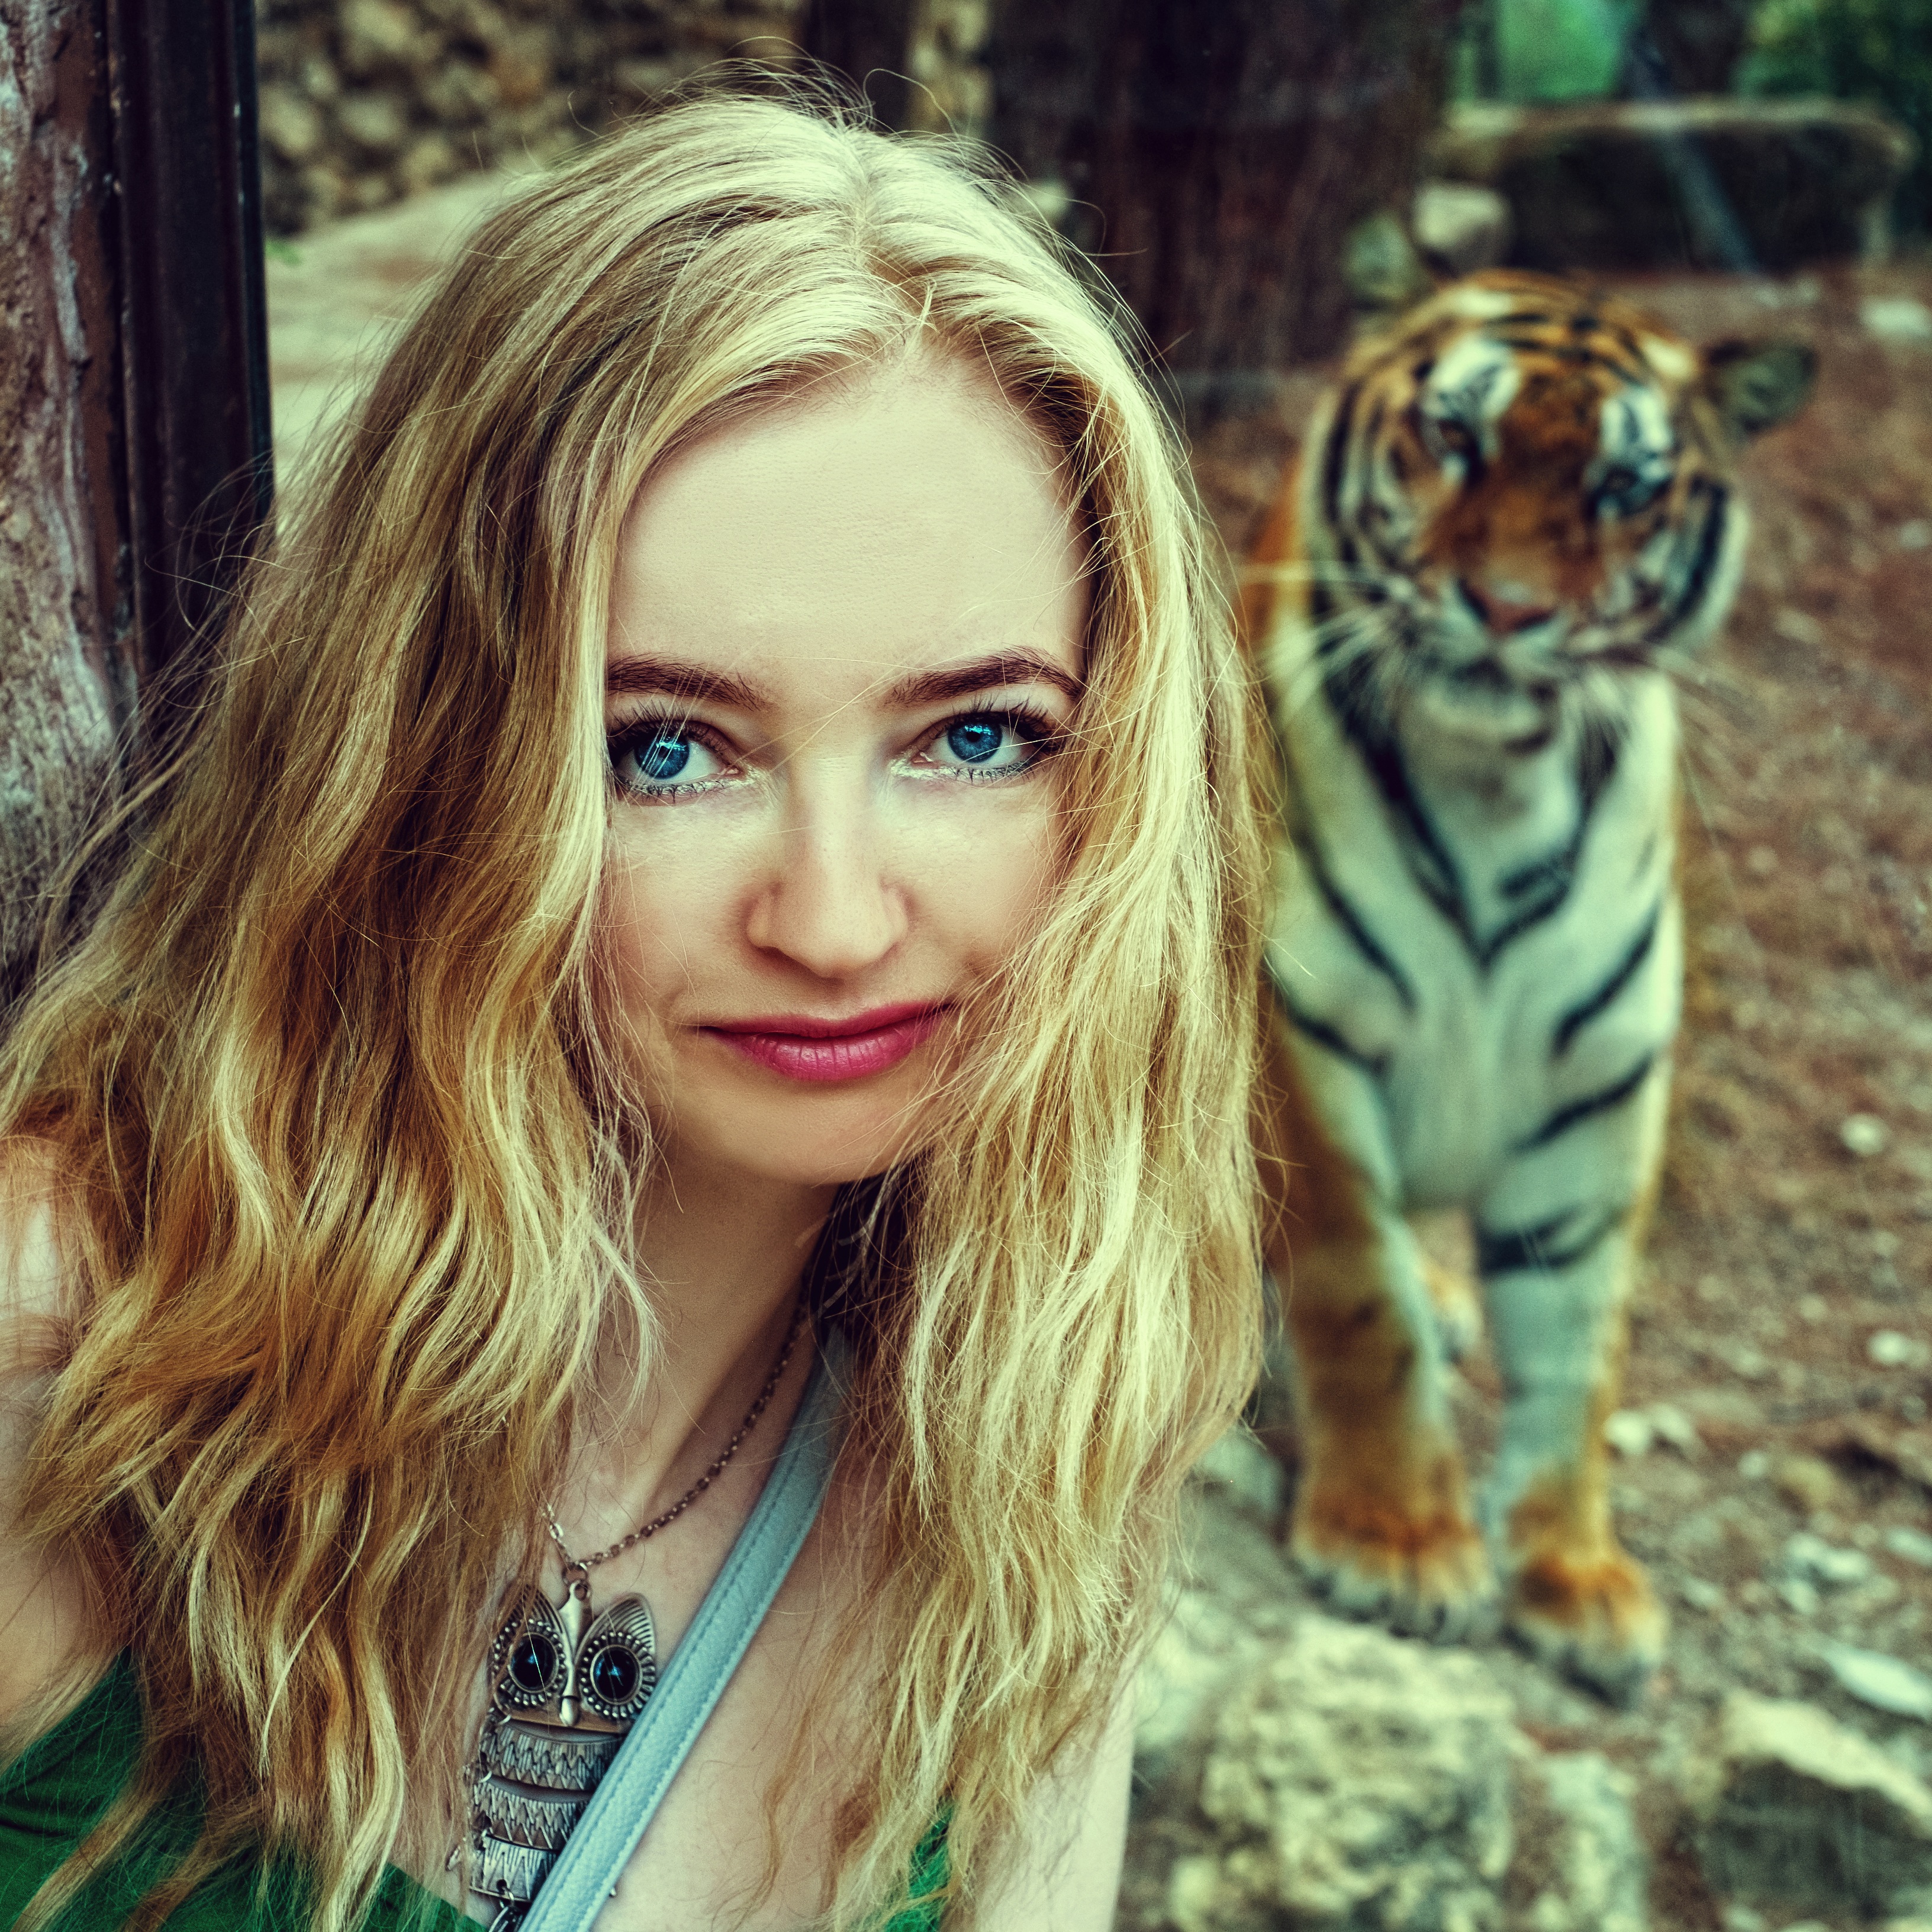
girl, hair, view, animal, summer, wildlife, zoo, fur, model, life, long hair, close up, face, nose, eyes, tiger, eye, glasses, animals, head, skin, beauty, blond, tigress, safari, photo shoot, brown hair, safari park